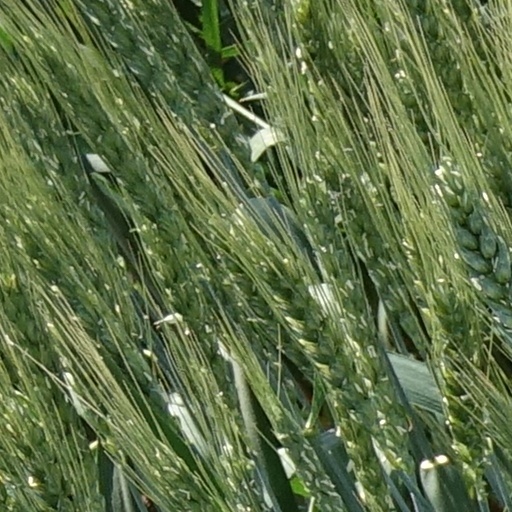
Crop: wheat